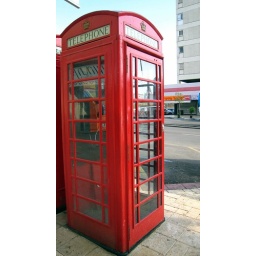
core blimey! a telephone box in petakh tikva